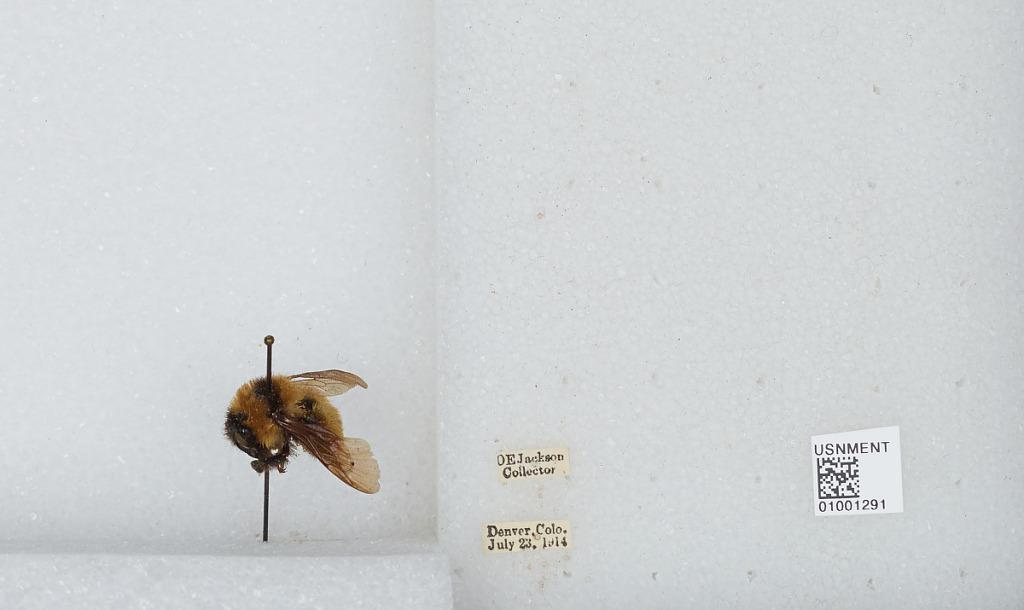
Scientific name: Bombus (Fervidobombus) fervidus fervidus (Fabricius)
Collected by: O. Jackson
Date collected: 1914-7-23
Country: United States
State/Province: Colorado
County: Denver
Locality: Denver
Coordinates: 39.7619, -104.881